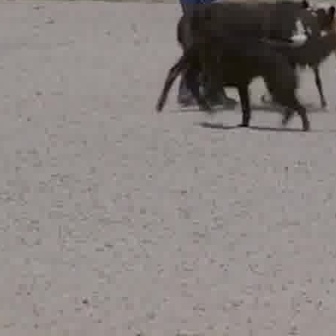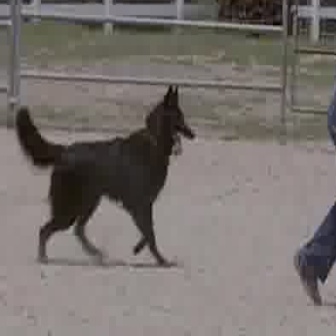
  Please identify the target specified by the bounding box [186,6,310,130] in the first image and locate it in the second image. Return the coordinates in [x_min,y_min,x_max,y_max] format.
Answer: [13,79,196,262]